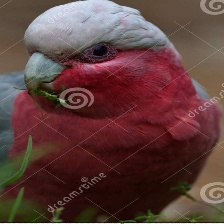
Species: ROSE BREASTED COCKATOO
Scientific name: EOLOPHUS ROSEICAPILLA
ImageNet parent category: sulphur-crested_cockatoo